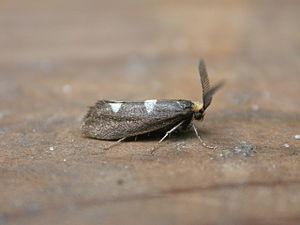
Incurvaria masculella
Incurvaria masculella est une espèce de lépidoptères de la famille des Incurvariidae, que l'on trouve en Europe.